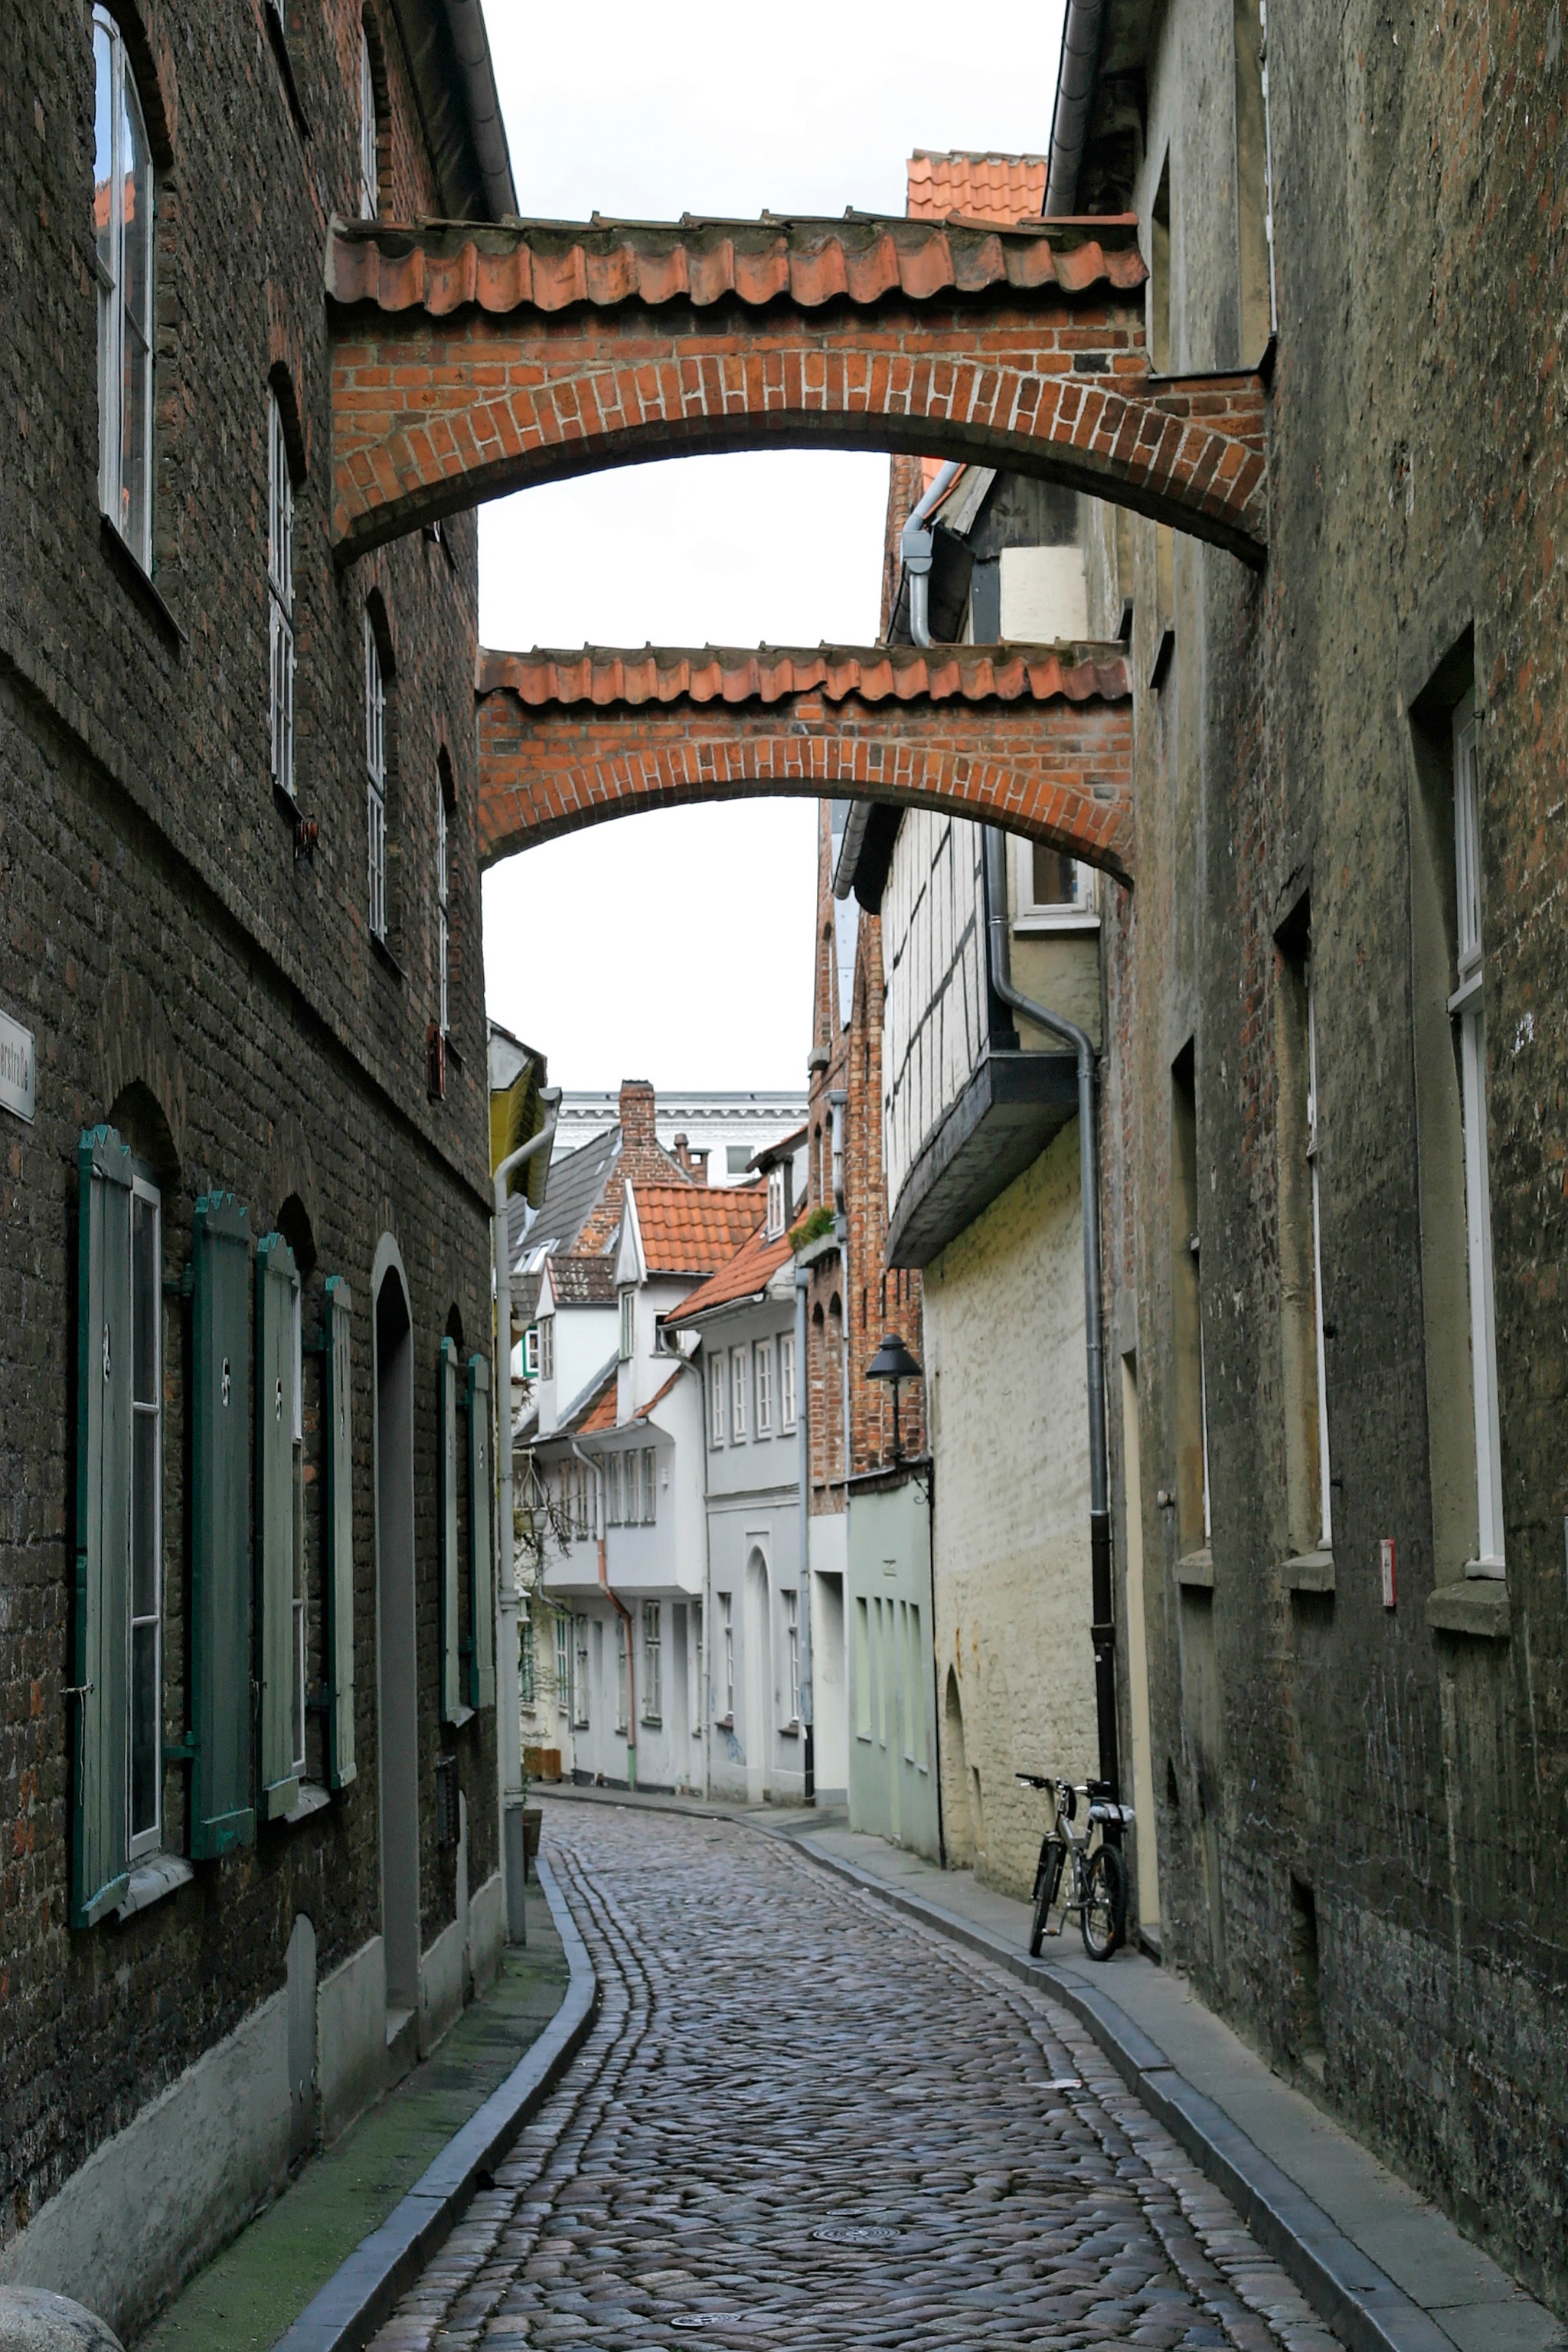
architecture, road, street, town, alley, arch, facade, lane, old town, infrastructure, homes, arcade, neighbourhood, lubeck, urban area, ancient history